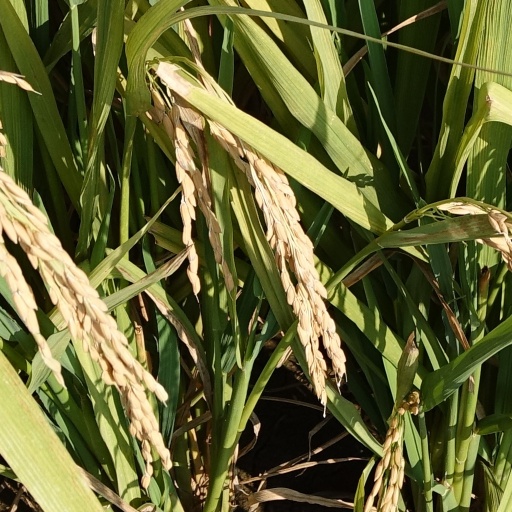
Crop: rice